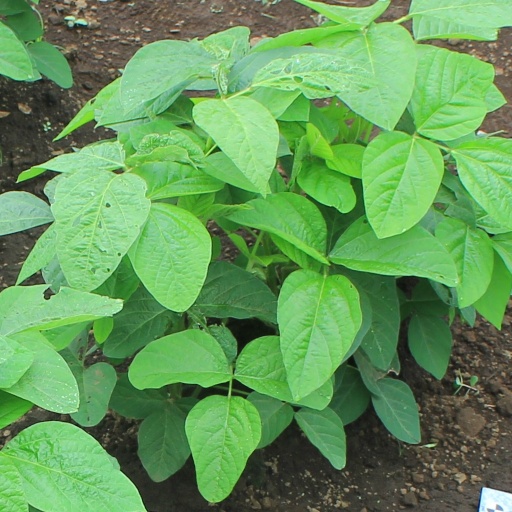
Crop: soybean